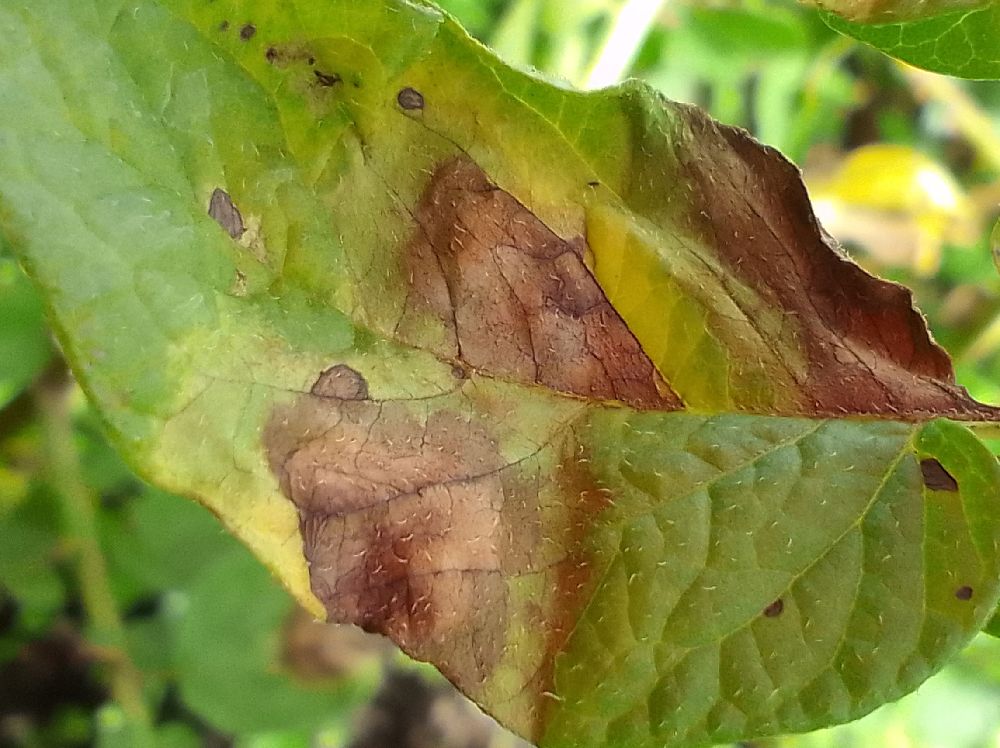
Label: Late blight